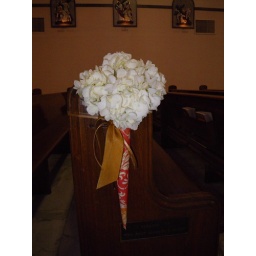
Church pew decorations with white hydrangea in a patterned cone. Sacramento wedding flowers florist.